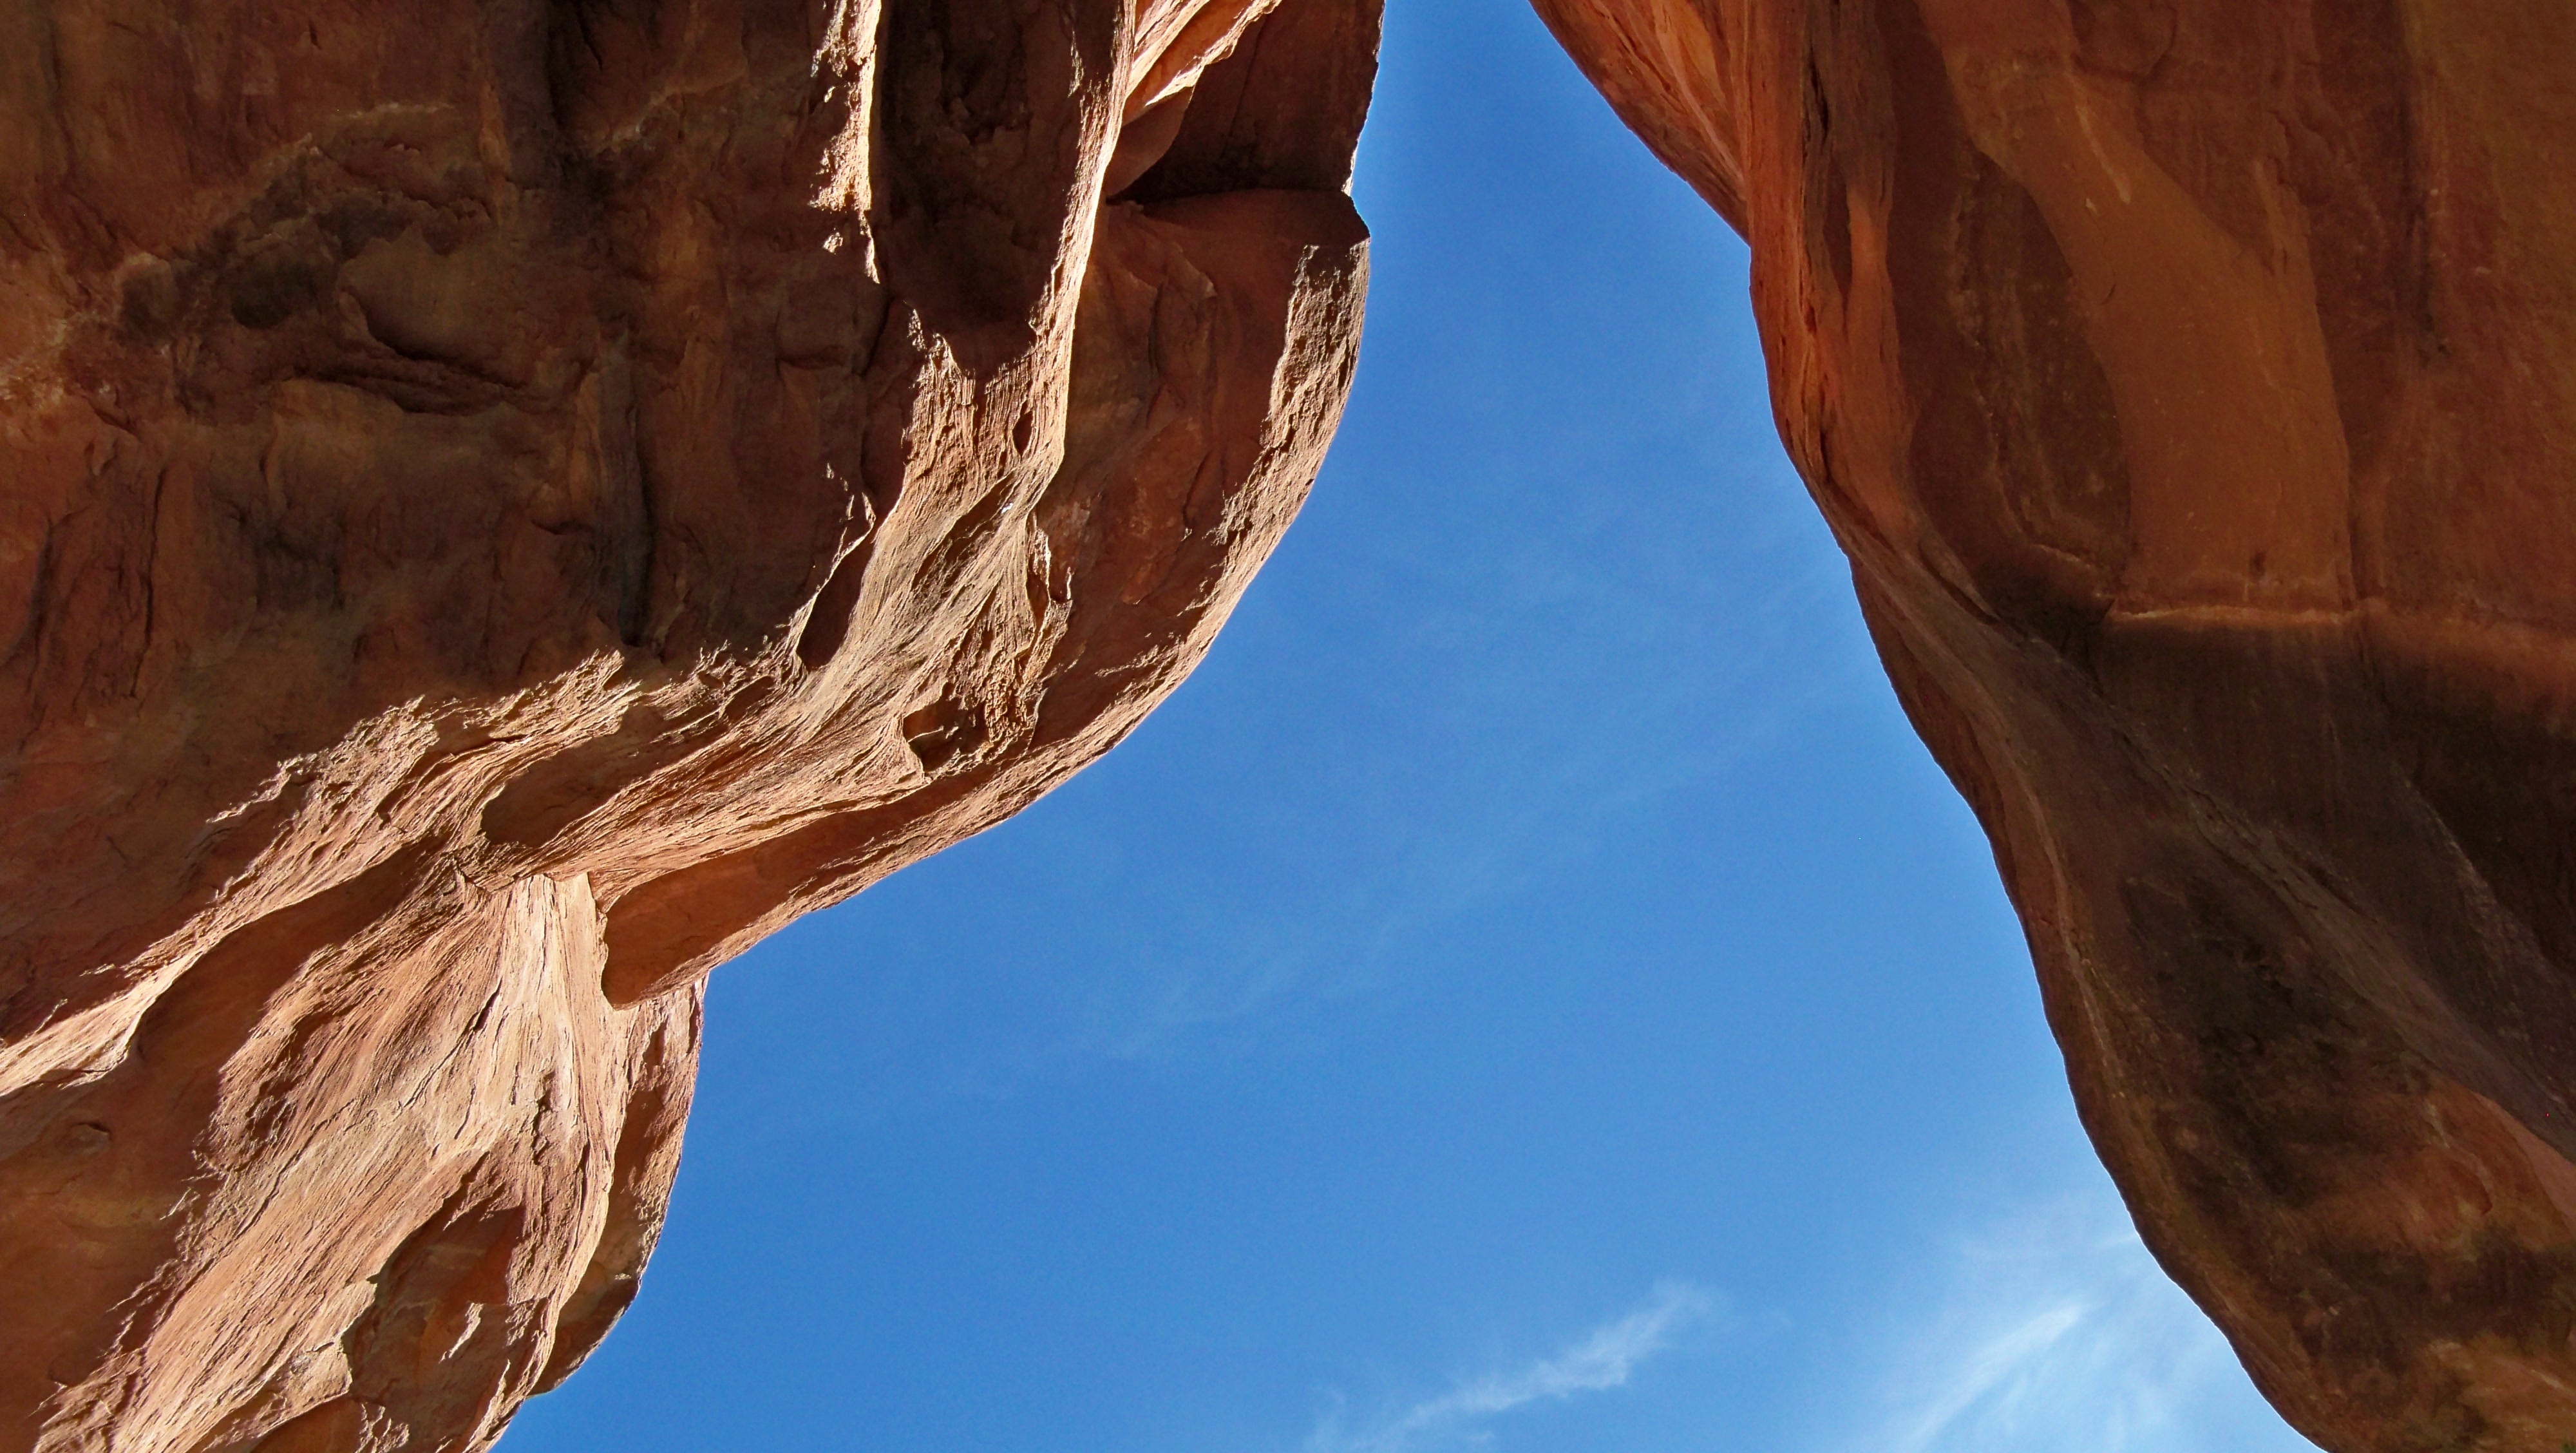
nature, rock, sky, wood, sunlight, stone, formation, arch, reflection, scenic, usa, blue, canyon, terrain, arizona, west, american, western, sedona, southwest, screenshot, oak creek